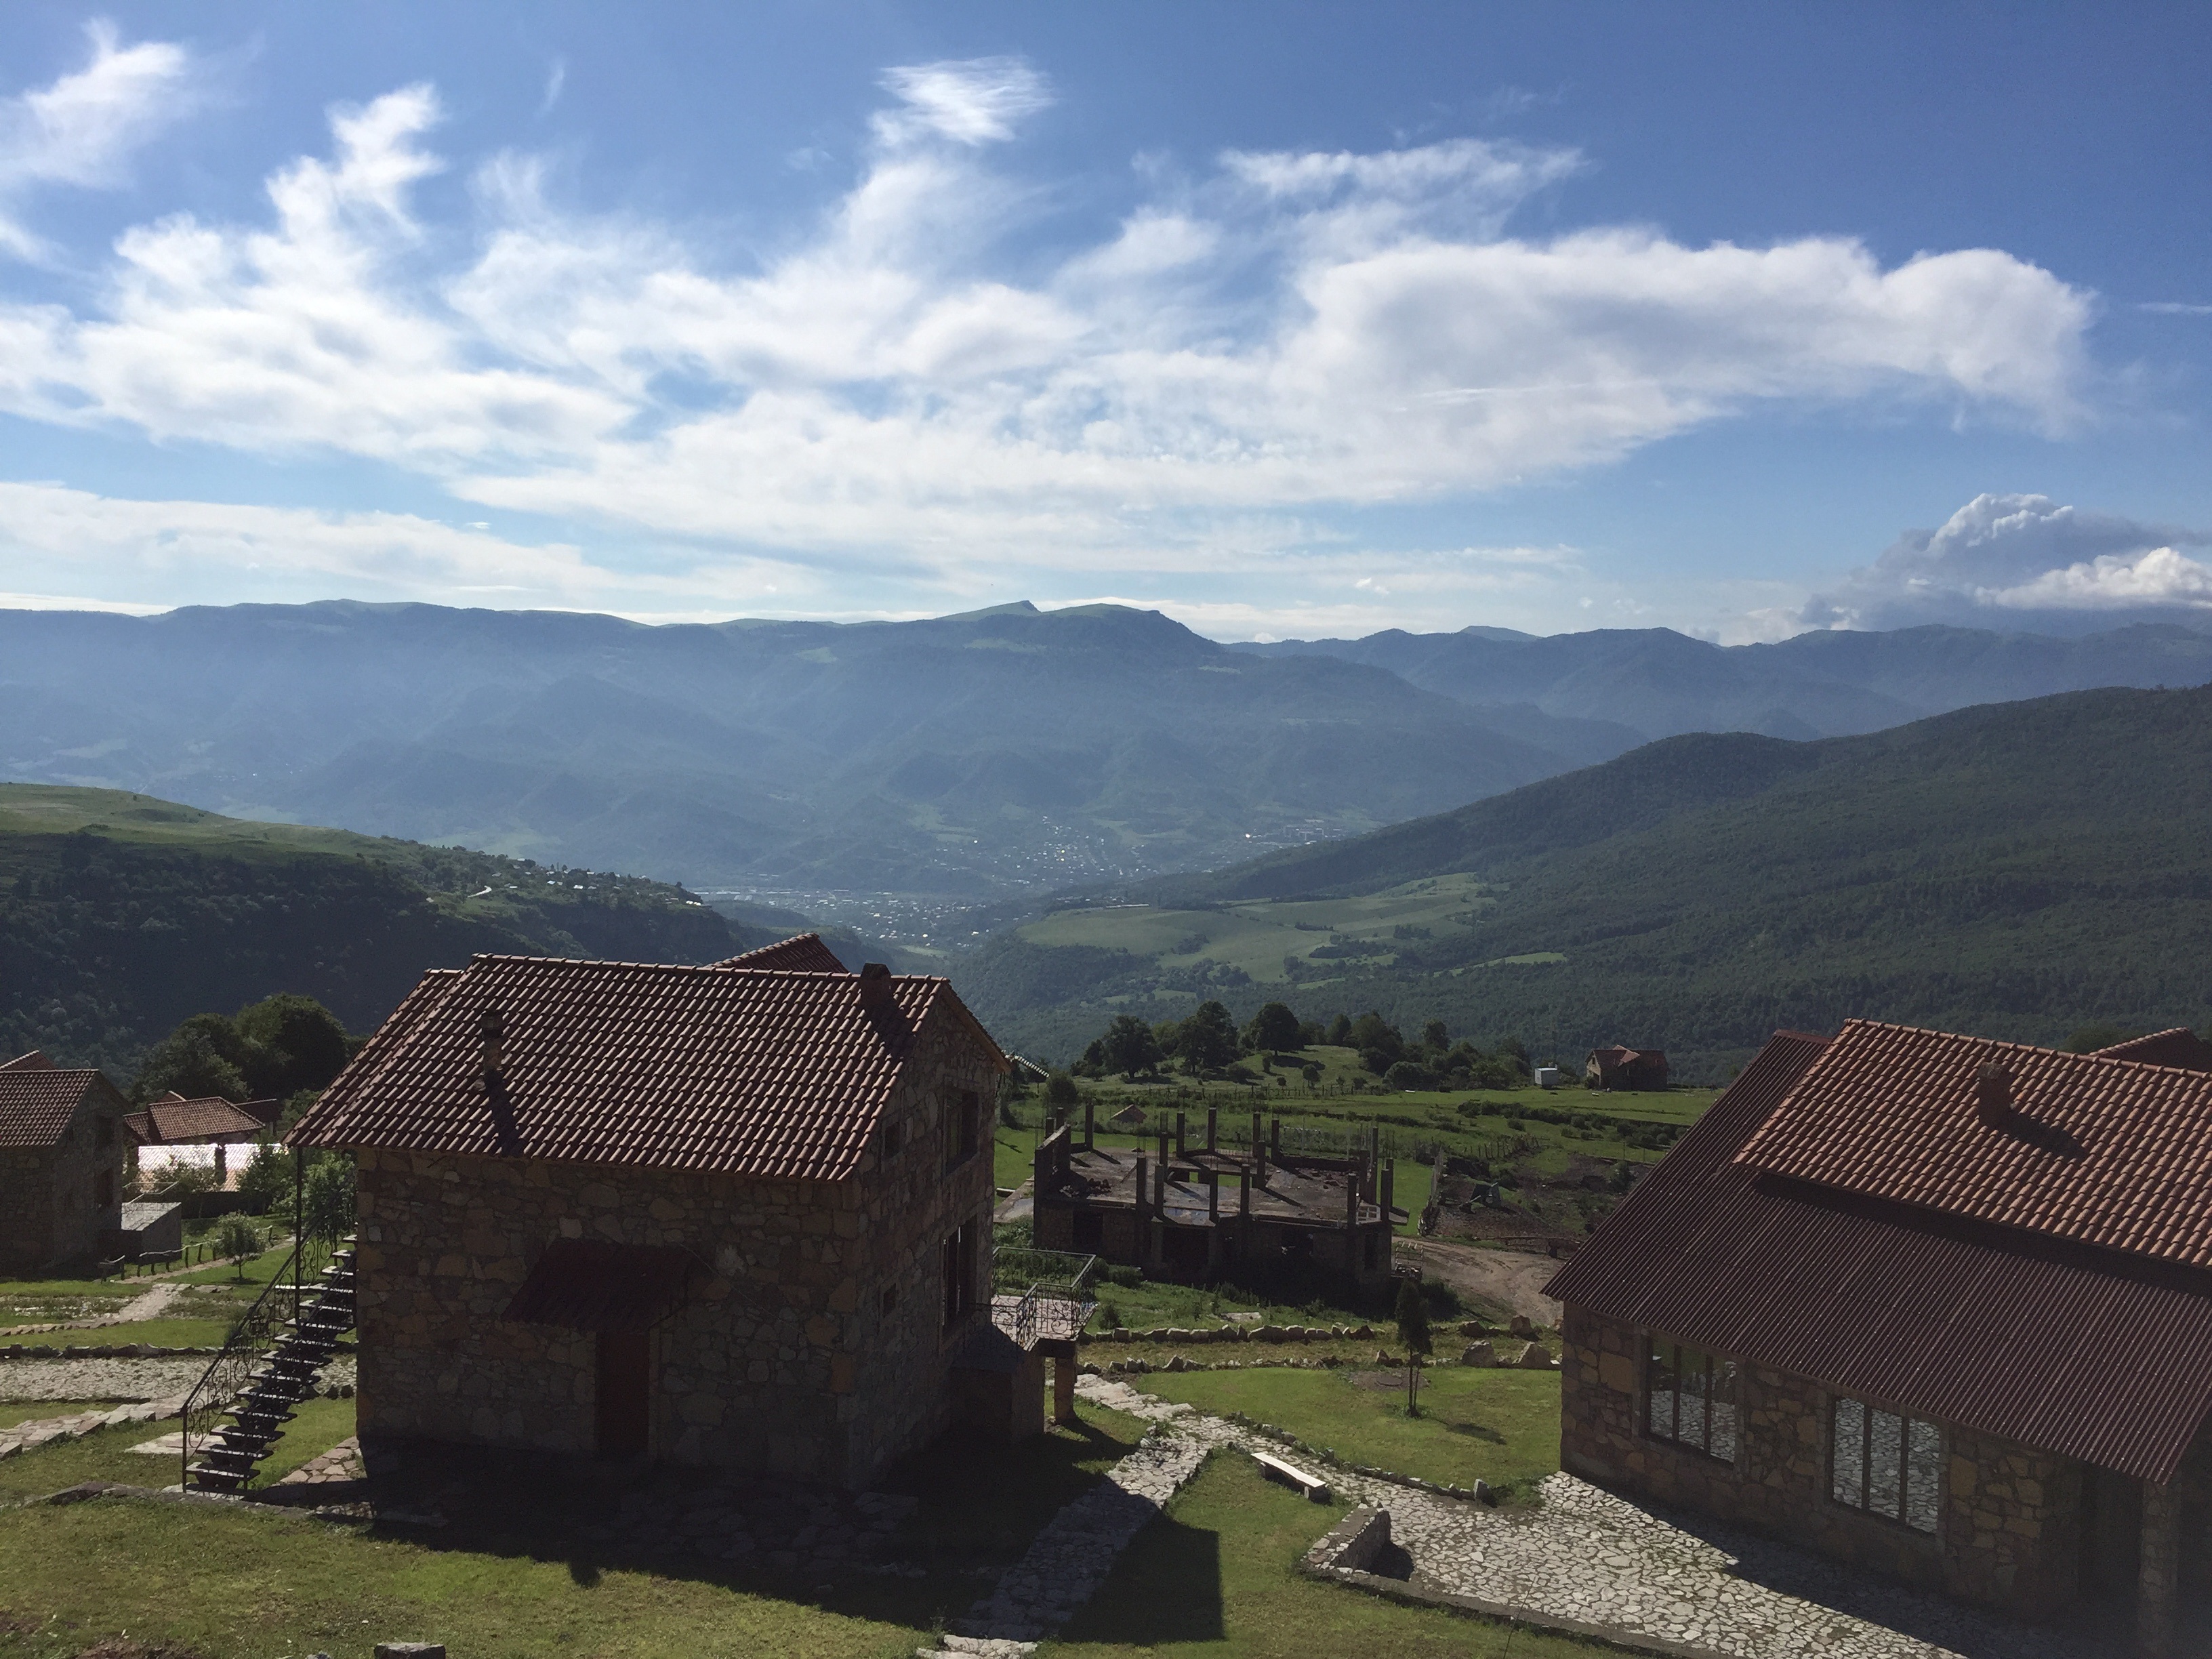
landscape, mountain, cloud, sky, hill, valley, mountain range, summer, village, highland, alps, armenia, rural area, geographical feature, mountainous landforms, yenokavan